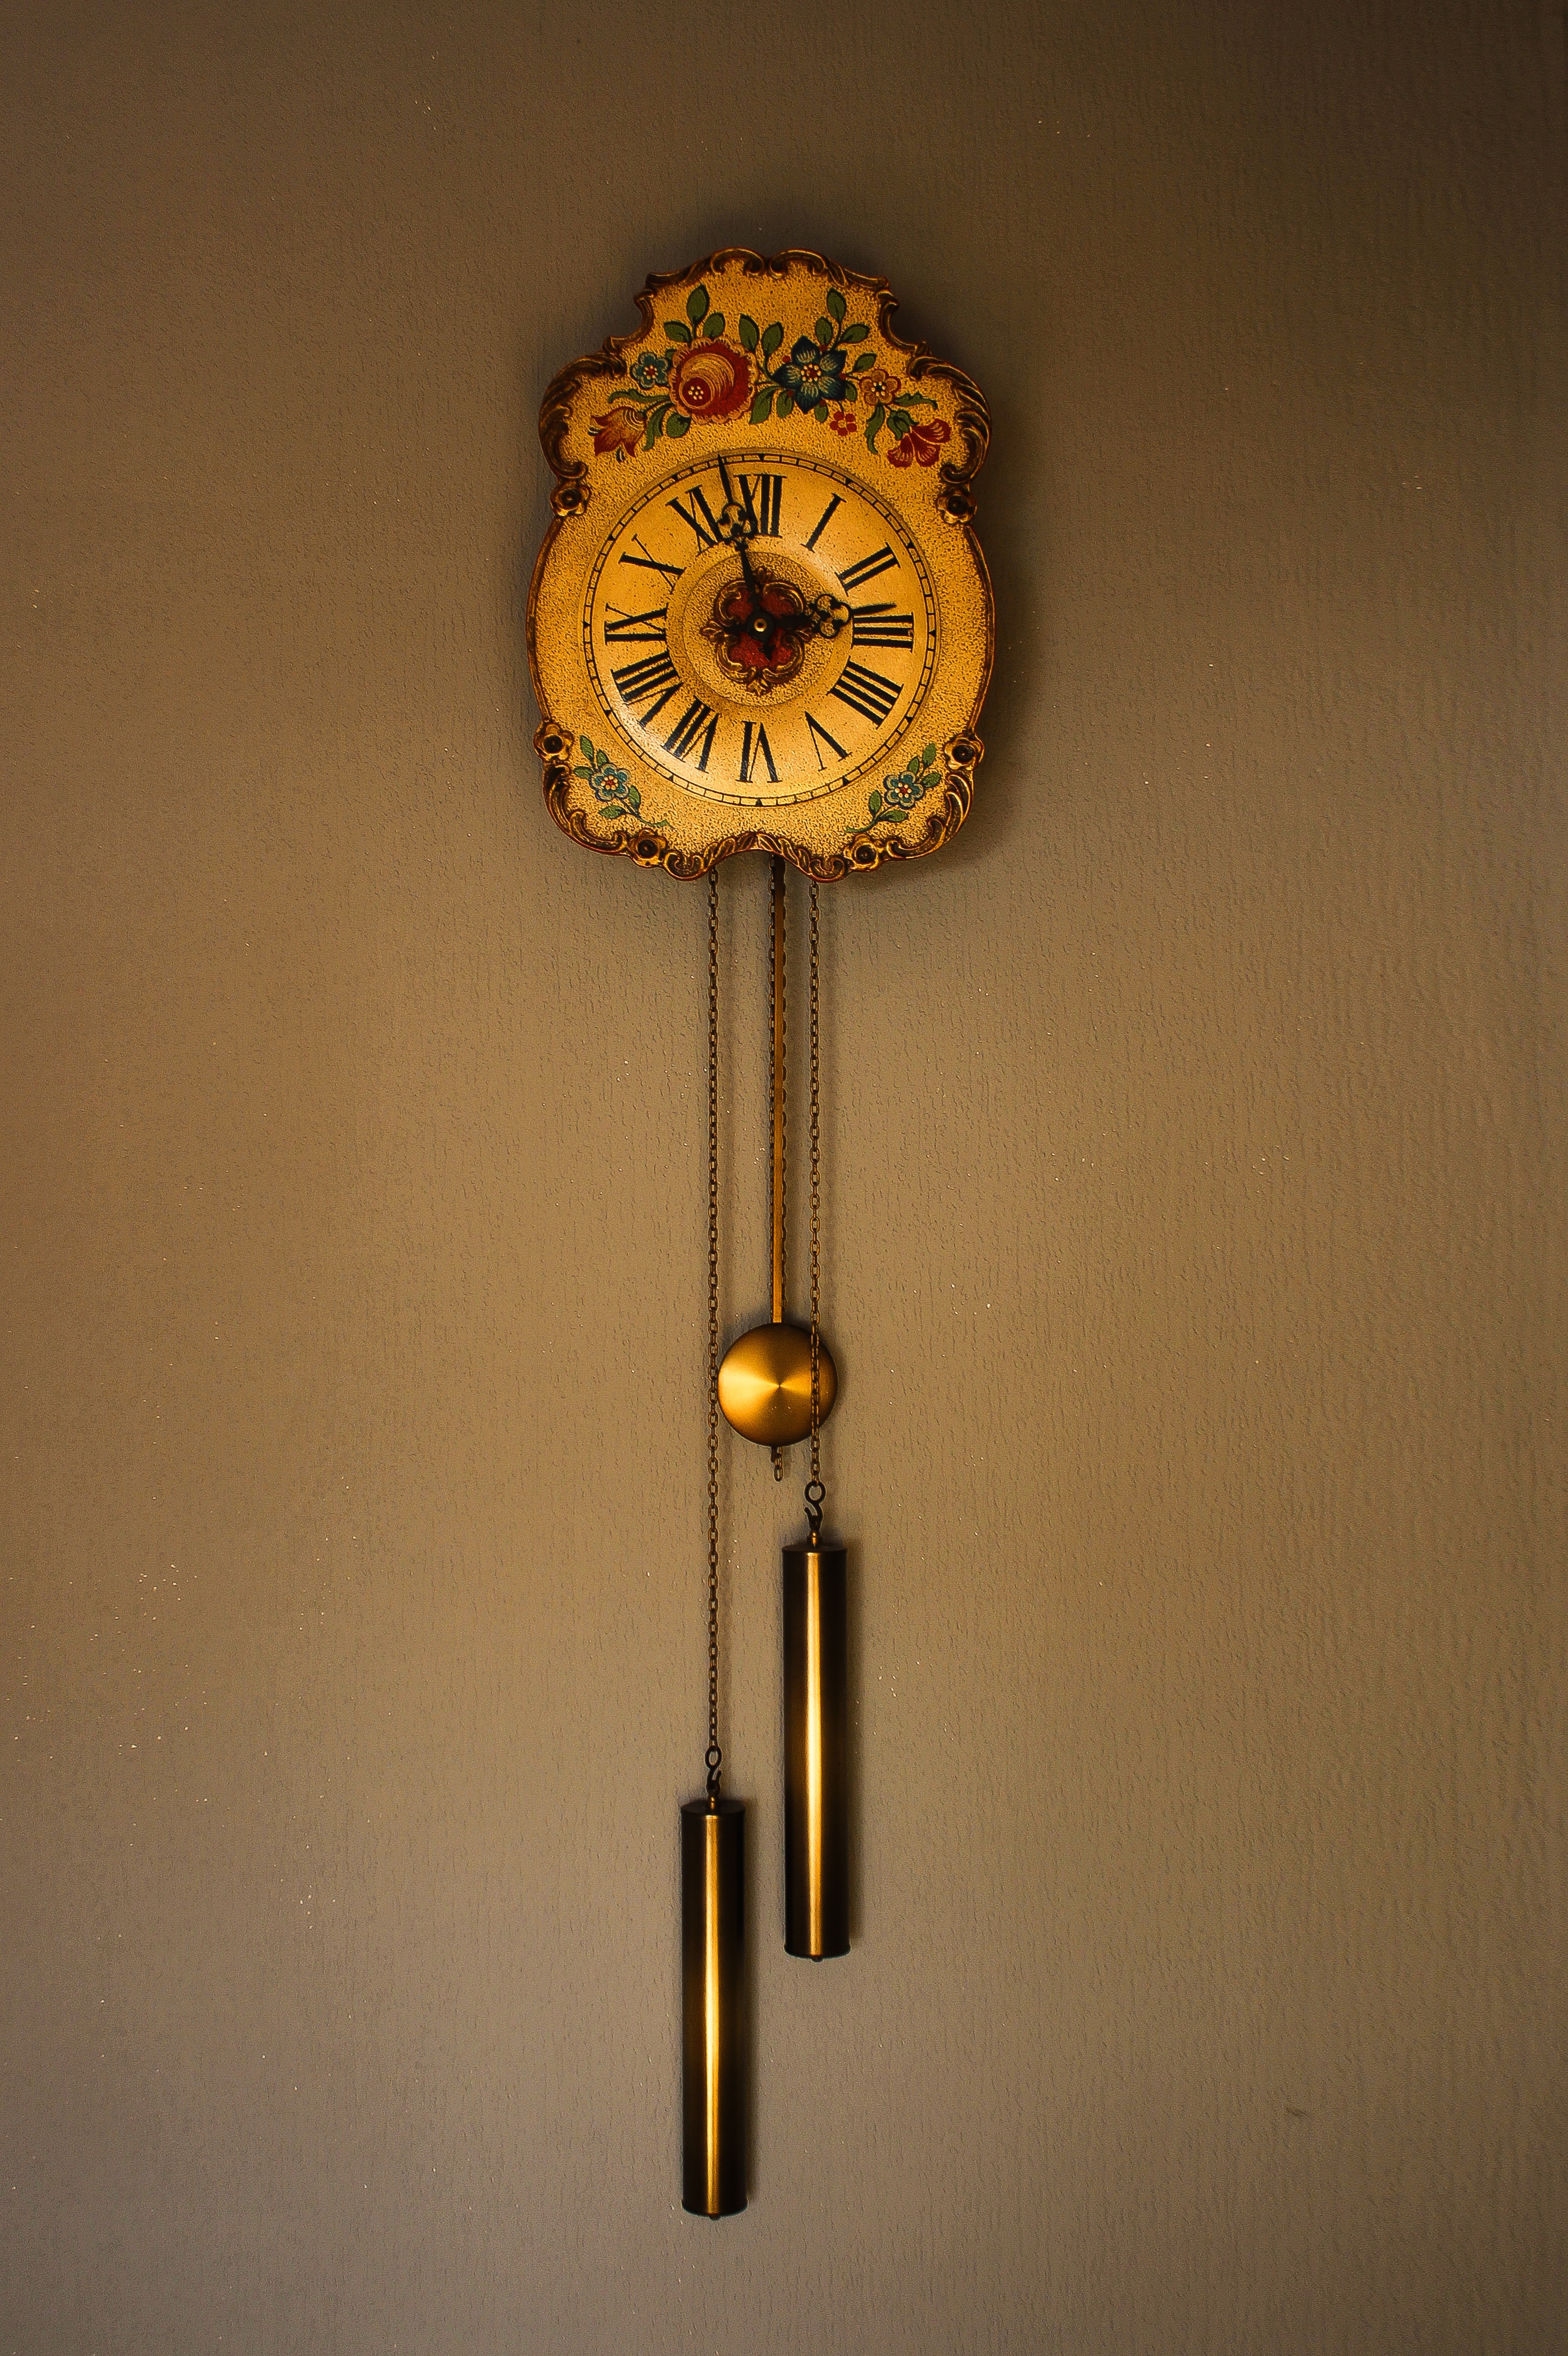
wood, clock, lamp, yellow, lighting, decor, light fixture, sconce